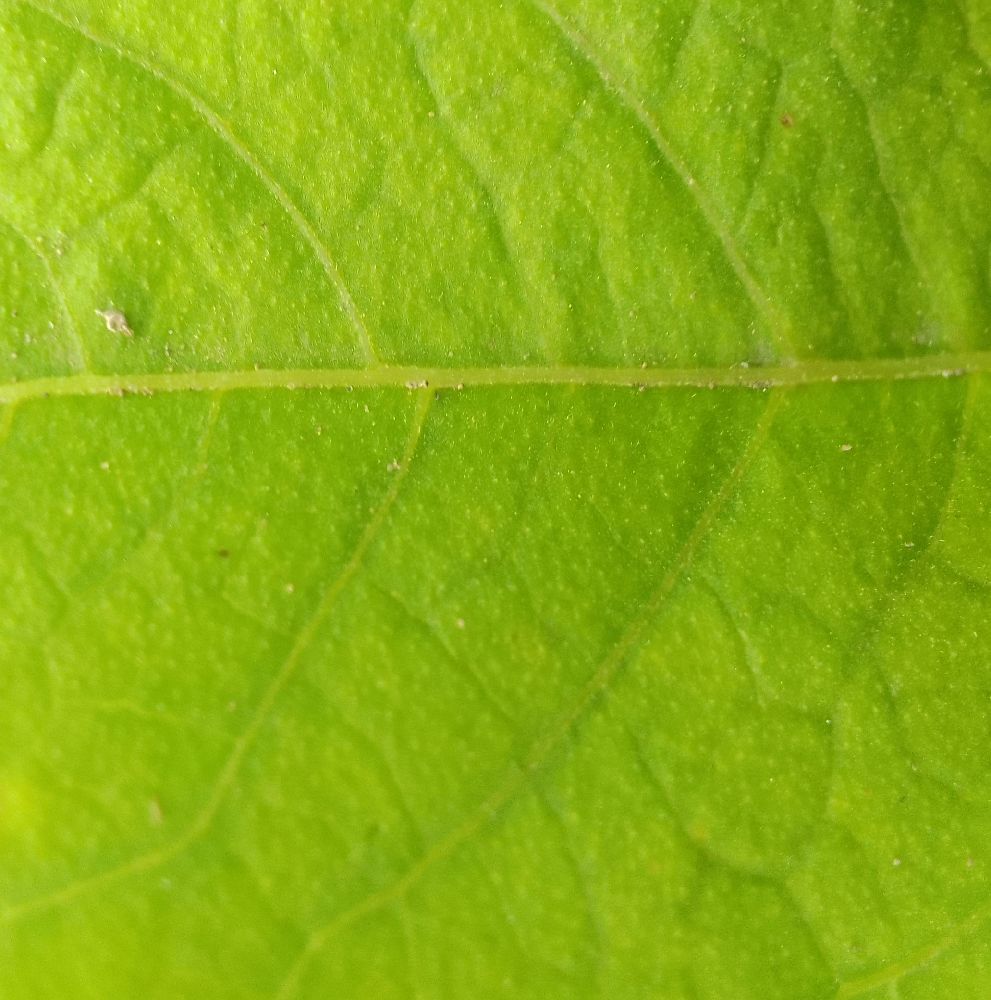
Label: healthy